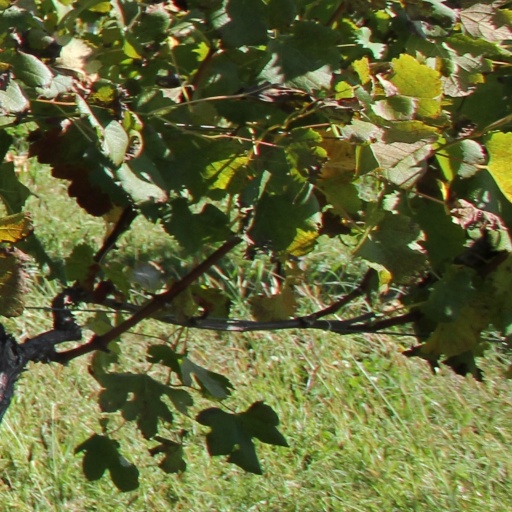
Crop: grape